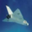
Label: airplane